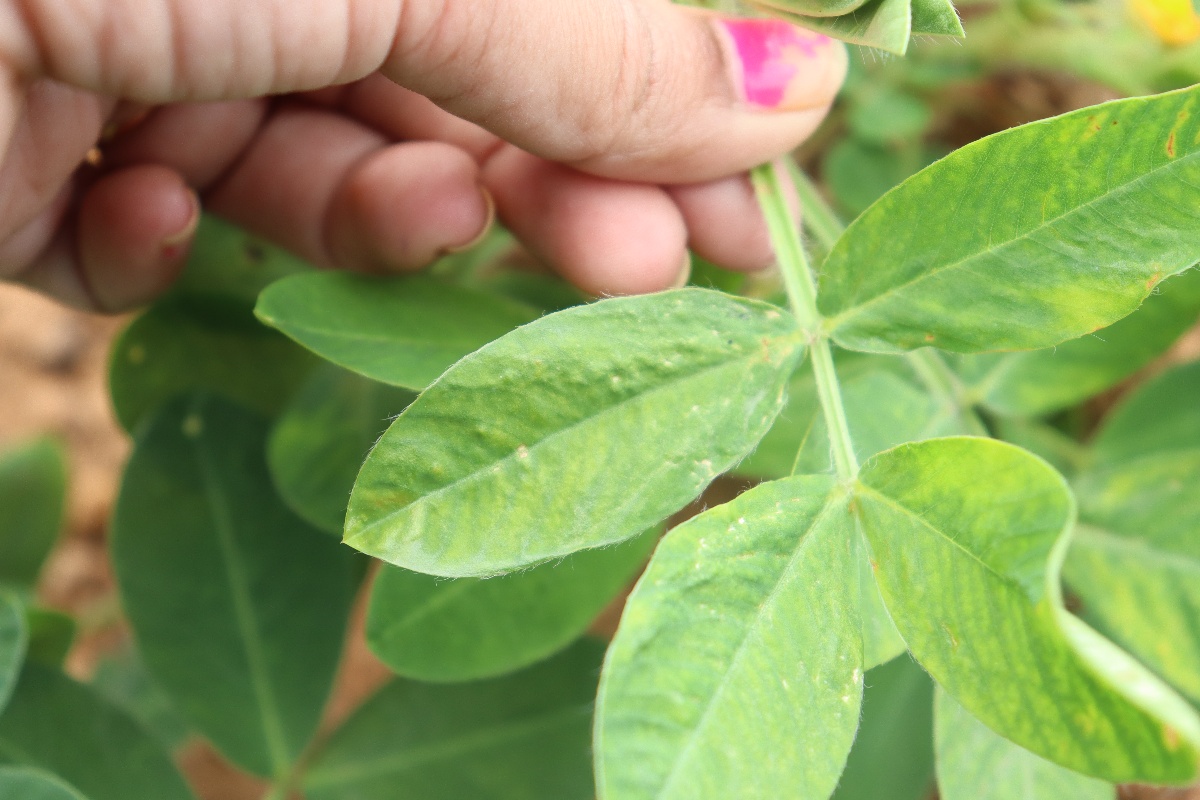
Label: healthy leaf